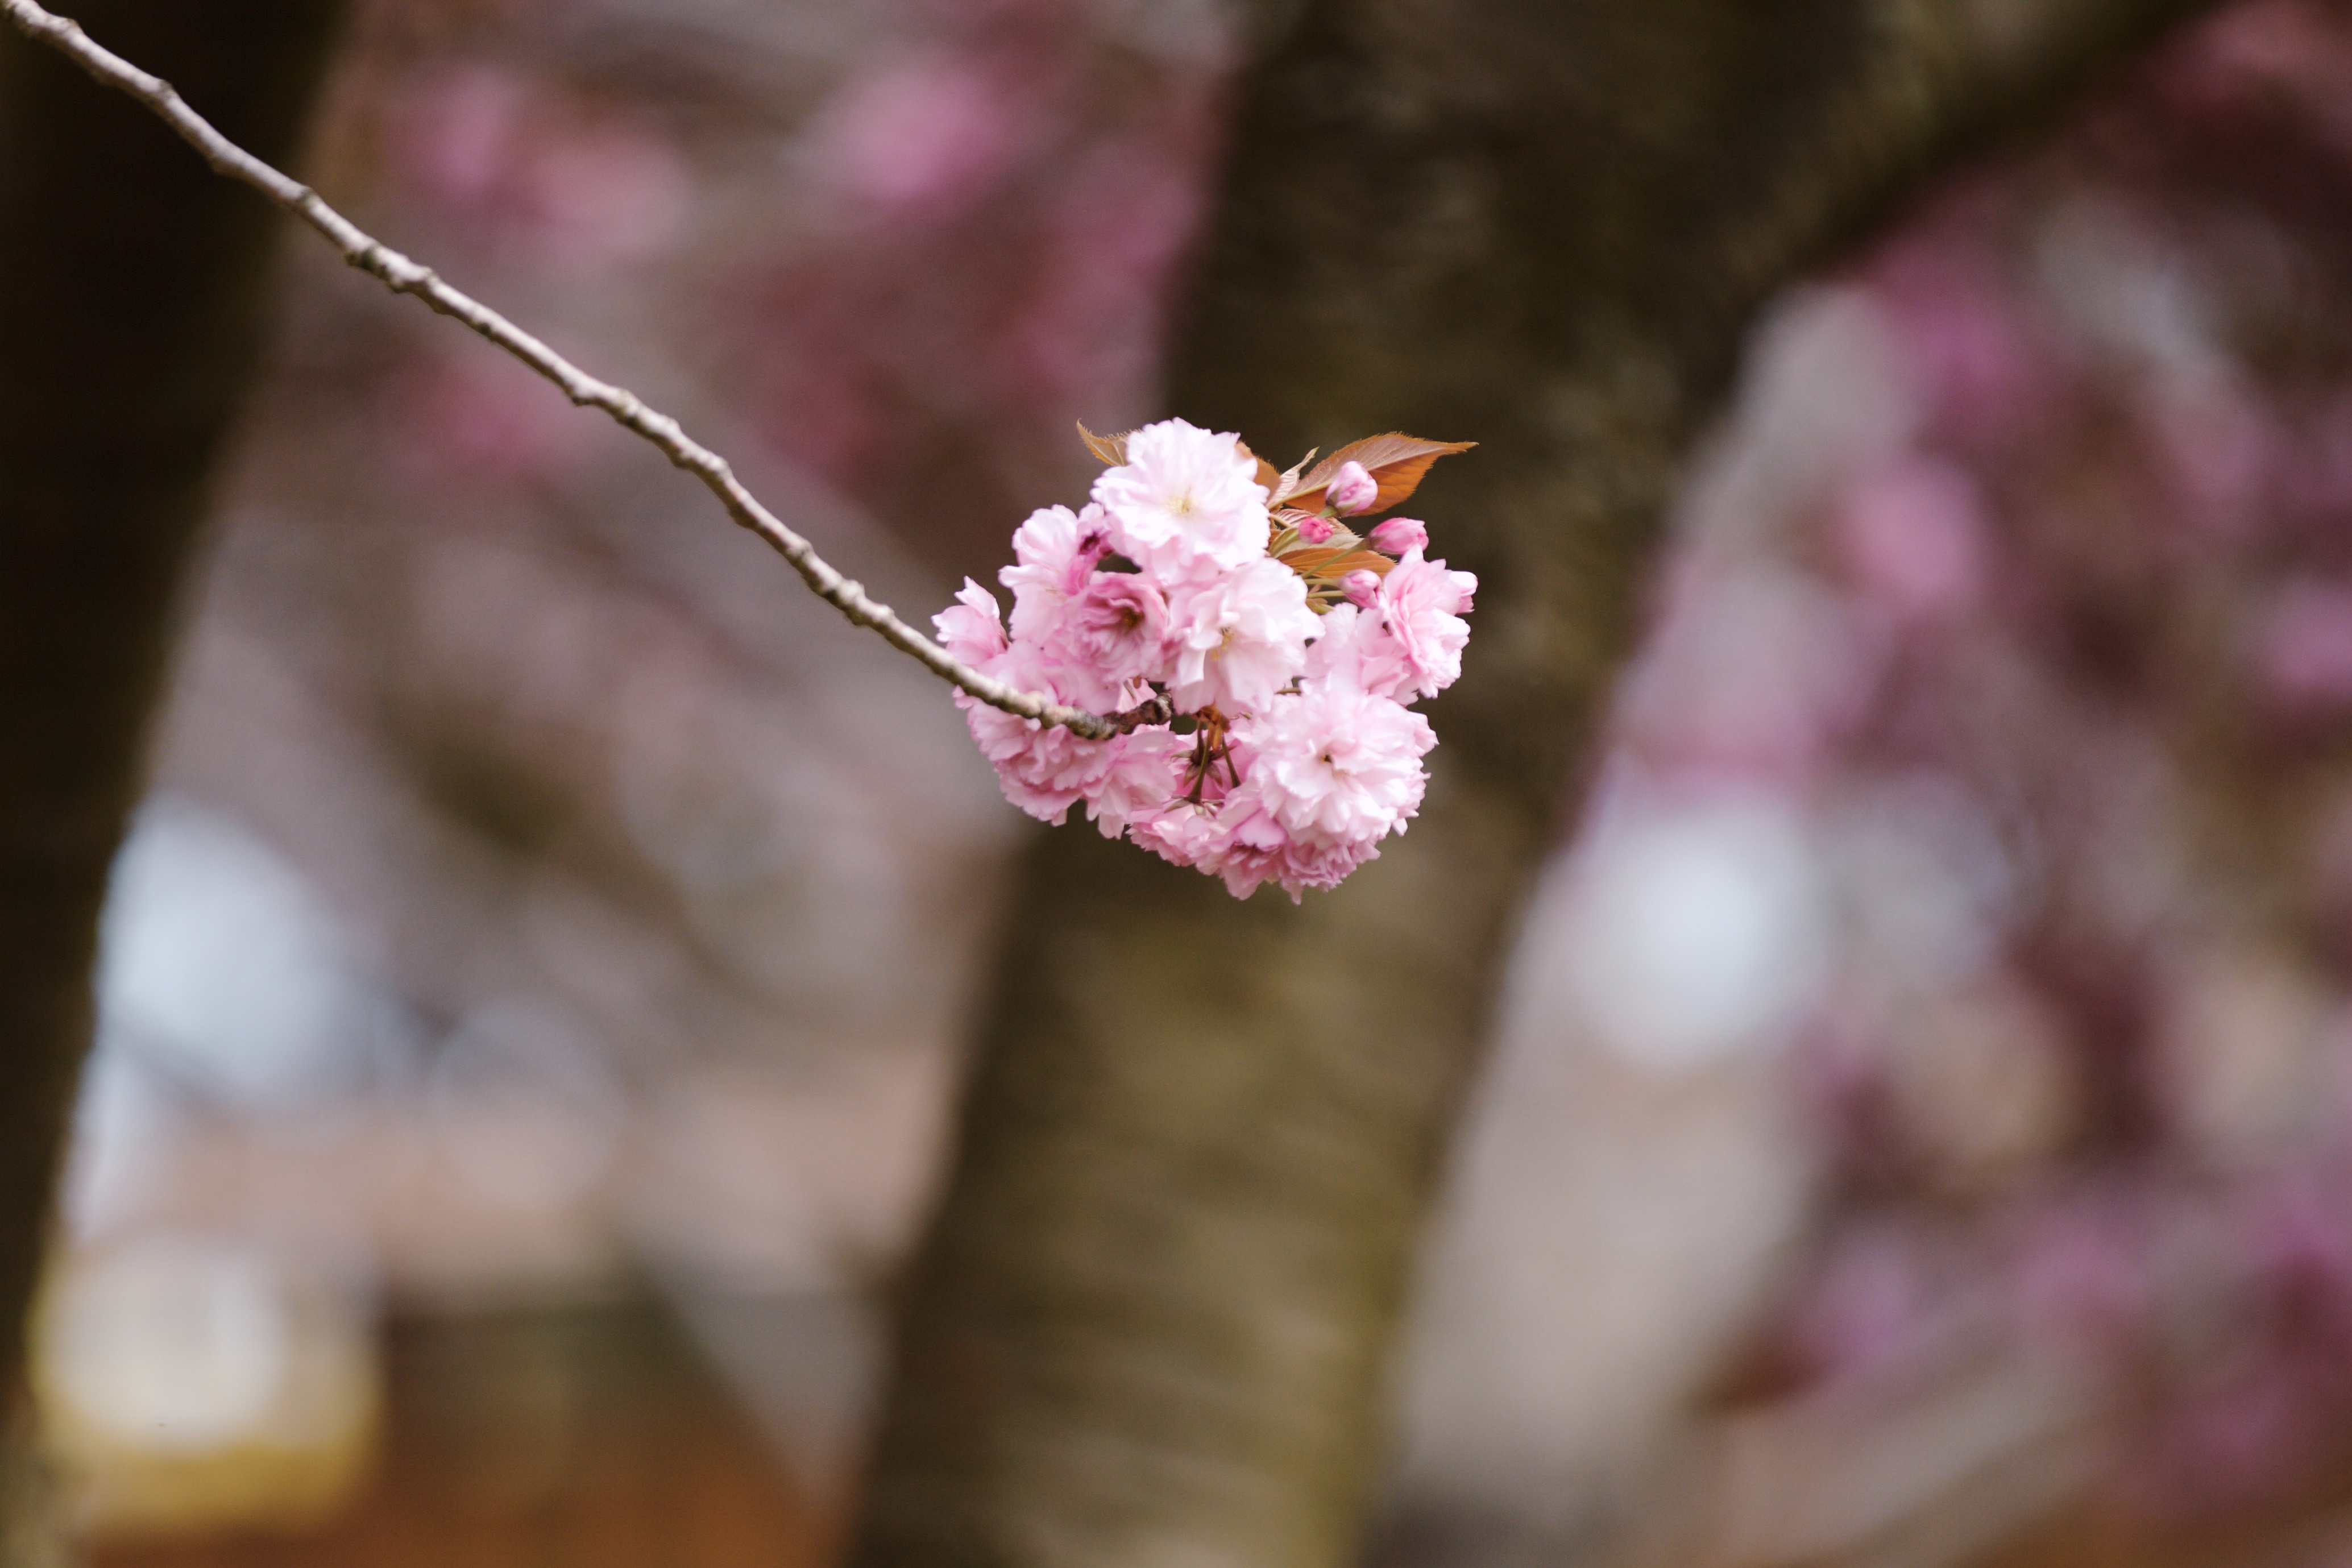
branch, blossom, plant, photography, leaf, flower, petal, spring, produce, botany, pink, flora, season, cherry blossom, close up, macro photography, plant stem